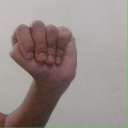
अक्षर: ठ